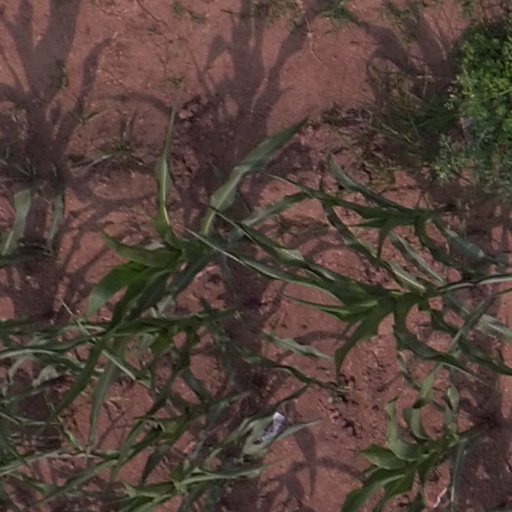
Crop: maize; corn